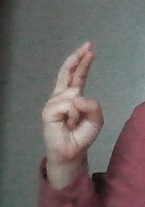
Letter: zay